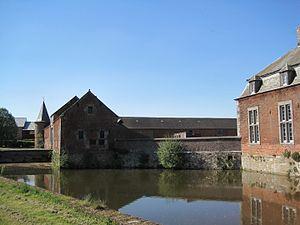
Hanret - La Ferme de Montigny
Hanret est une section de la commune belge d'Éghezée située en Région wallonne dans la province de Namur.